Saint-Bris-des-Bois

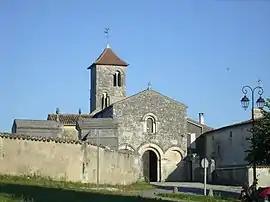
The church in Saint-Bris-des-Bois

Saint-Bris-des-Bois is a commune in the Charente-Maritime department in southwestern France.